FC Bihor Oradea (2022)

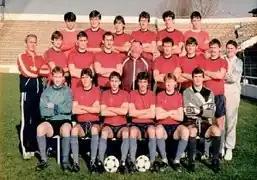
FC Bihor Oradea (1989–1990)

After the Romanian Revolution followed hard times and 1995–96 season was the most dramatic and closest to disaster season in the history of FC Bihor. With a precarious financial situation and a play more than modest, "Bihorenii" finished 17th out of 18, with only 31 points and relegated to Divizia C back after 35 years. With a fortune of two players, the rest being sold, FC Bihor had the power to take it from the beginning, with a new president and a new coach, Mircea Fodor and Nicolae Manea. In the squad appeared with much stronger performances players such as: Marius Popa and Cosmin Bărcăuan, players who were part of a very good generation, including other names like: Zeno Bundea or Viorel Domocoș, among others, but the team from Oradea finished only 7th in the fourth series, far away from promotion.